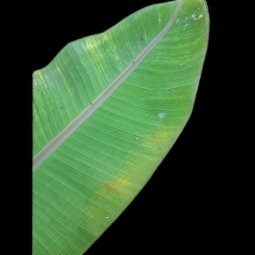
Label: Sulphur